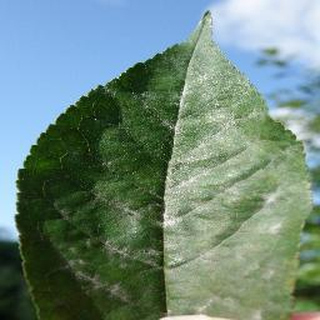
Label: cherry_powdery_mildew